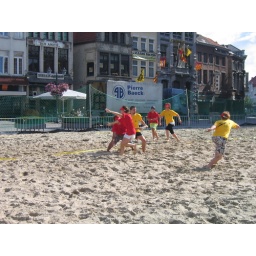
Second edition of the freespect beach tournament in Mechelen&amp;quot;Smack The Beach Up&amp;quot;this time it was a hat tournament.